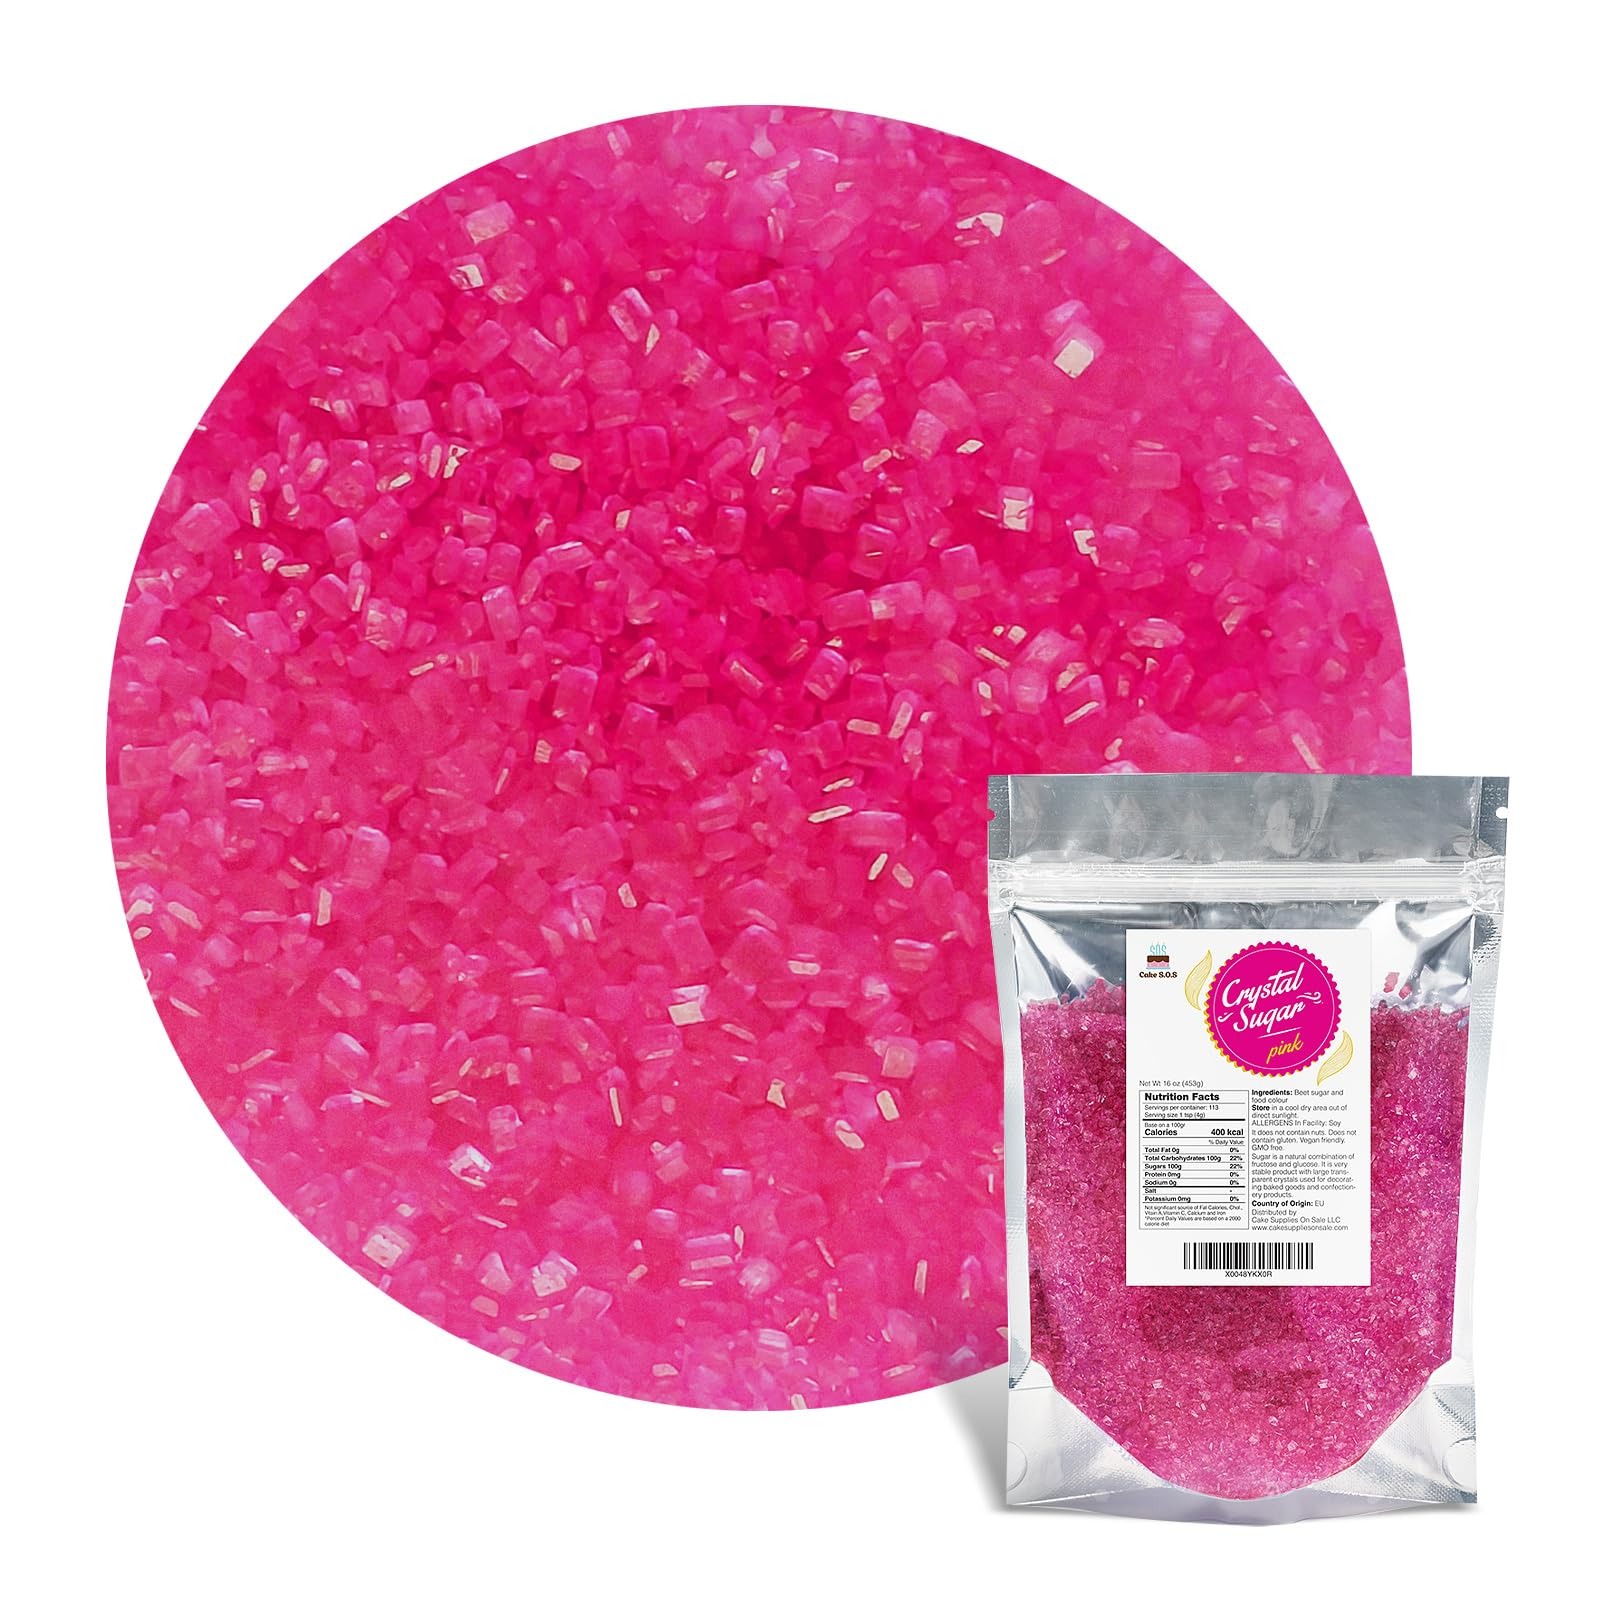
Item Name: Pink Sugar Crystals, Pink Sugar Sprinkles, Cake sprinkles, Cookie sprinkles, 16 oz (1-Pound Bag)
Bullet Point 1: Made from the finest natural ingredients and colored with real fruit and vegetables, this sugar contains no synthetic additives or preservatives, ensuring both exceptional taste and appearance.
Bullet Point 2: They are the perfect mix of crunch and sweetness in every bite!
Bullet Point 3: Our Crystal Sugar features large, chunky crystals that add a delightful crunch and sweetness to any baked good. Ideal for topping cakes, cupcakes, cookies, donuts, and other treats, it also enhances cocktails, sodas, champagne, and more. Just wet the glass rim with simple syrup (2 parts sugar to 1 part water is ideal) then roll the glass edge in the sugar.
Bullet Point 4: Combine Crystal Sugar with our natural food colors, sprinkles, or luster dusts for a truly unique and eye-catching presentation at any event.
Bullet Point 5: Net Wt. 16 oz / 1 LB / 0.453g.
Product Description: Crystal Sugar is a top-tier choice for decorating cakes and desserts. Made from the finest natural ingredients and colored with real fruit and vegetables, this sugar contains no synthetic additives or preservatives, ensuring both exceptional taste and appearance. They are the perfect mix of crunch and sweetness in every bite!
Value: 1.0
Unit: Ounce

Price: 9.99